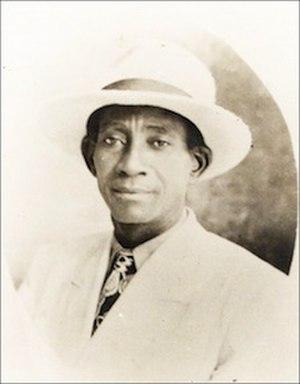
Hector Hyppolite est un peintre haïtien, né le 16 septembre 1894 à Saint-Marc, mort le 9 juin 1948.